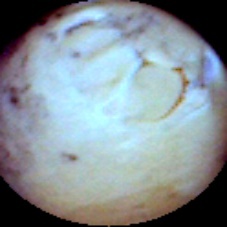
Label: Skin-damaged